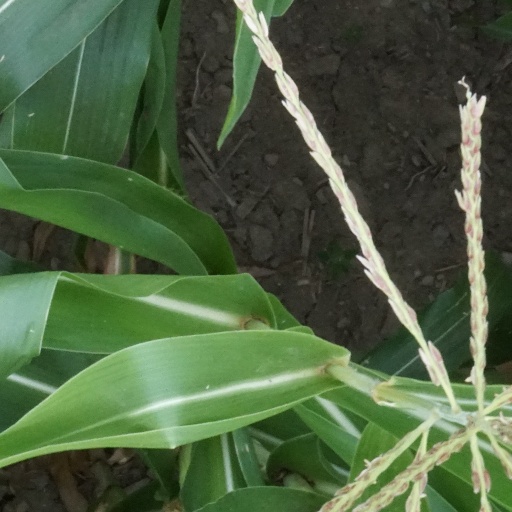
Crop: maize; corn